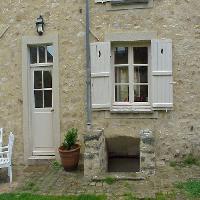
Weather: cloudy or overcast